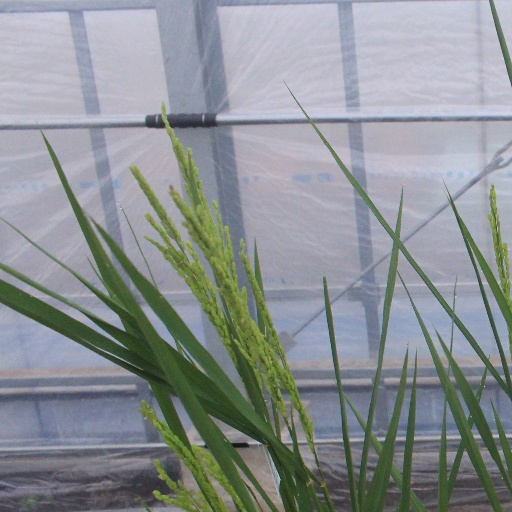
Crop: rice